S7N

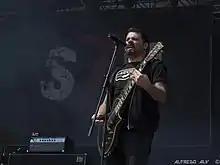
Israel Monroy playing Knotfest Mexico 2017

During 2016, the band received further recognition, and they played their first concert outside Mexico at Rock Fiesta in Quartzsite, Arizona alongside some of the most iconic Mexican rock bands, such as El Tri, Caifanes, Café Tacuba, Maldita Vecindad, and Molotov. This show marked their first appearance after Carreño's departure earlier that year, with Agora's Eduardo Carrillo filling in for a couple of shows. Carrillo was also part of the recording of the band's sophomore album "Deadline" as co-producer along with fellow Agora's Manuel Vázquez at their own SoundMob Studio, with Los Viejos's Leo Padua performing drums. "Deadline" was released on June 17, after a successful crowdfunding campaign. Later that year, the band recruited drummer Adrián Mayorga and played main stage on October 15 at Slipknot's Knotfest, on the festival's second edition at Mexico. To end the year, they closed the Agaves Stage at Coordenada festival in Guadalajara.